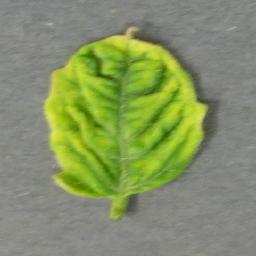
Label: Tomato___Tomato_Yellow_Leaf_Curl_Virus